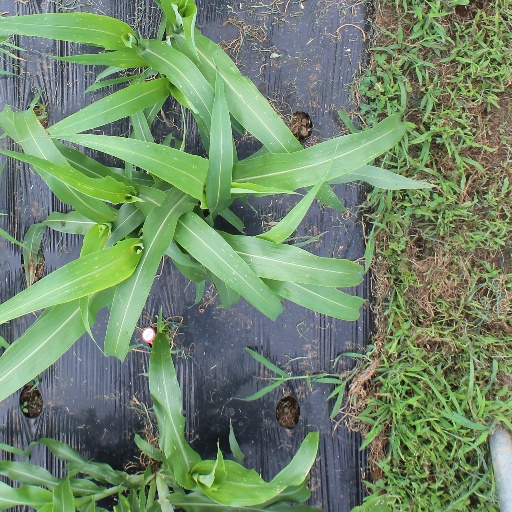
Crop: sorghum